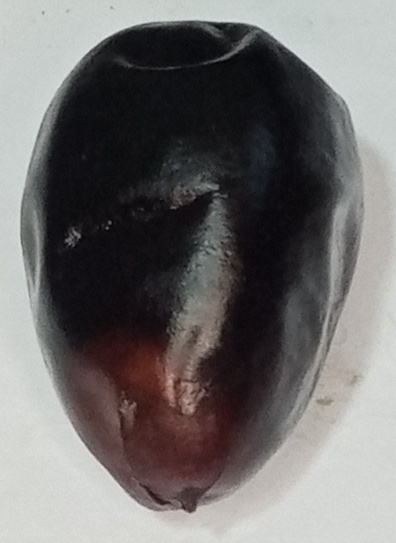
Variety: kupro
Size: large
Grade: grade-2